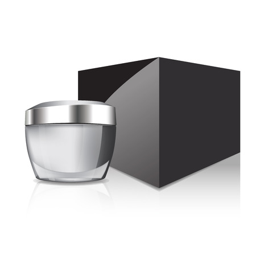
a cosmetics packages with the white background illustration